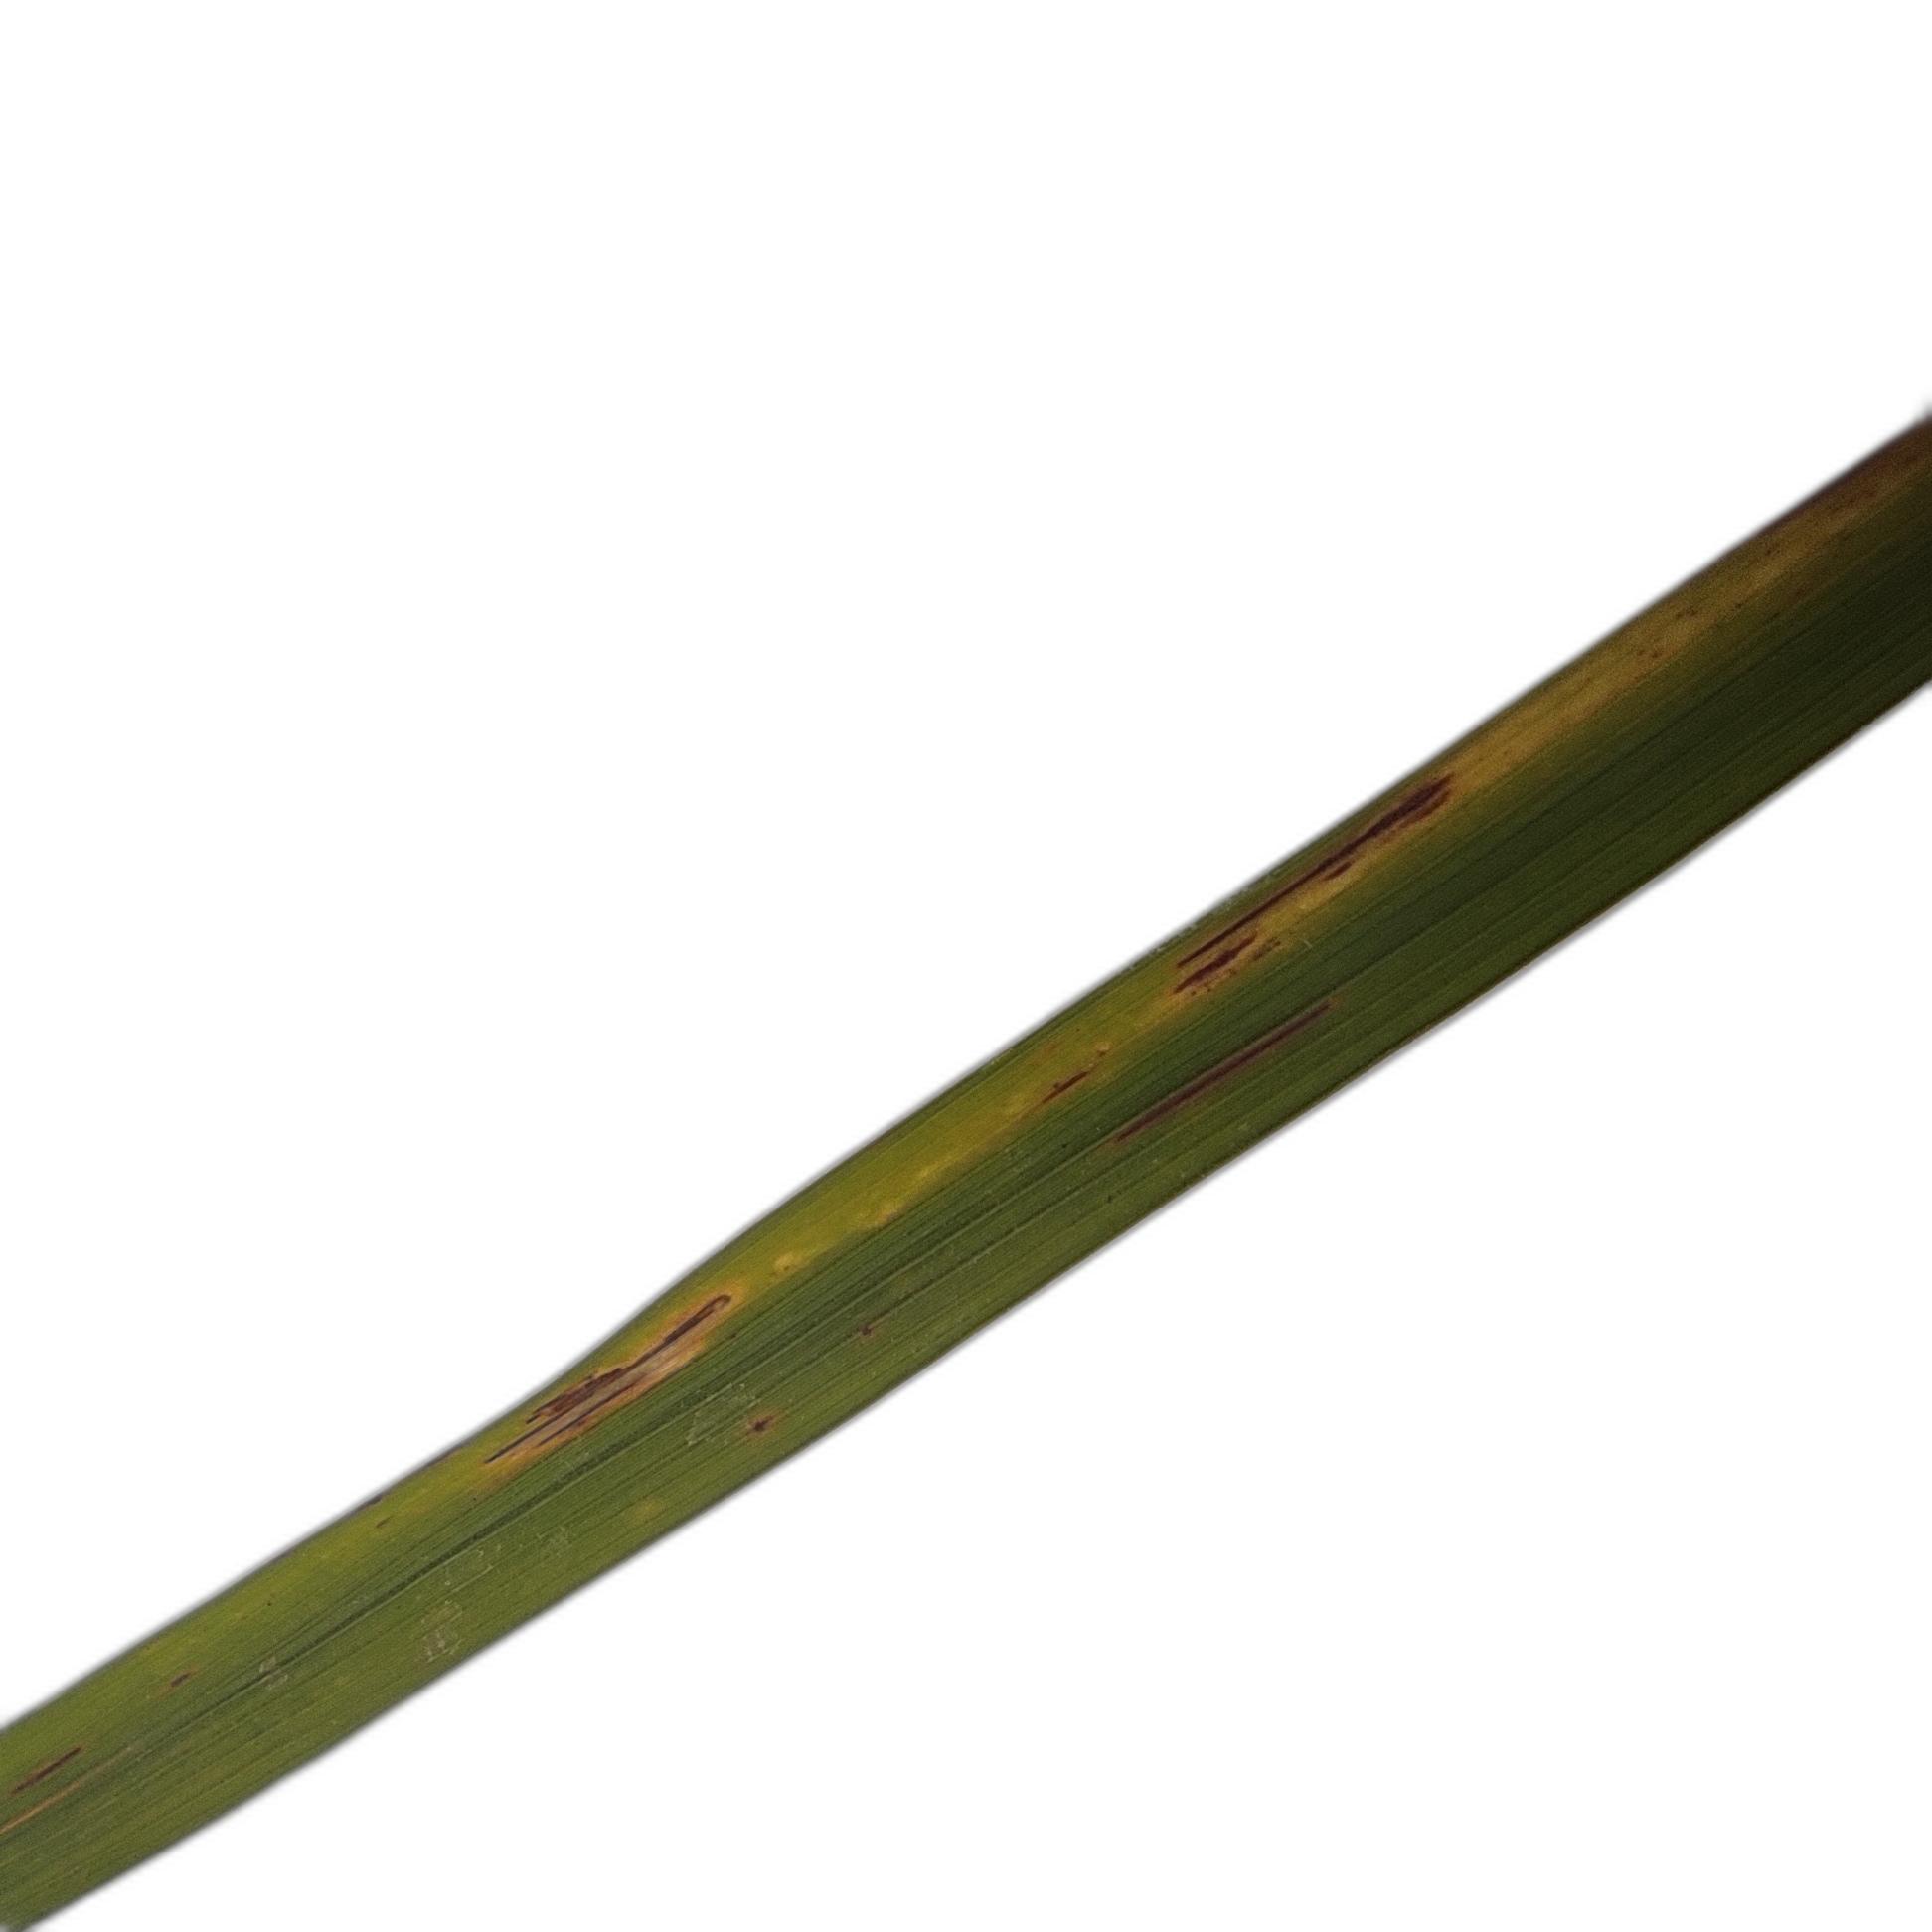
Label: Leaf Scald